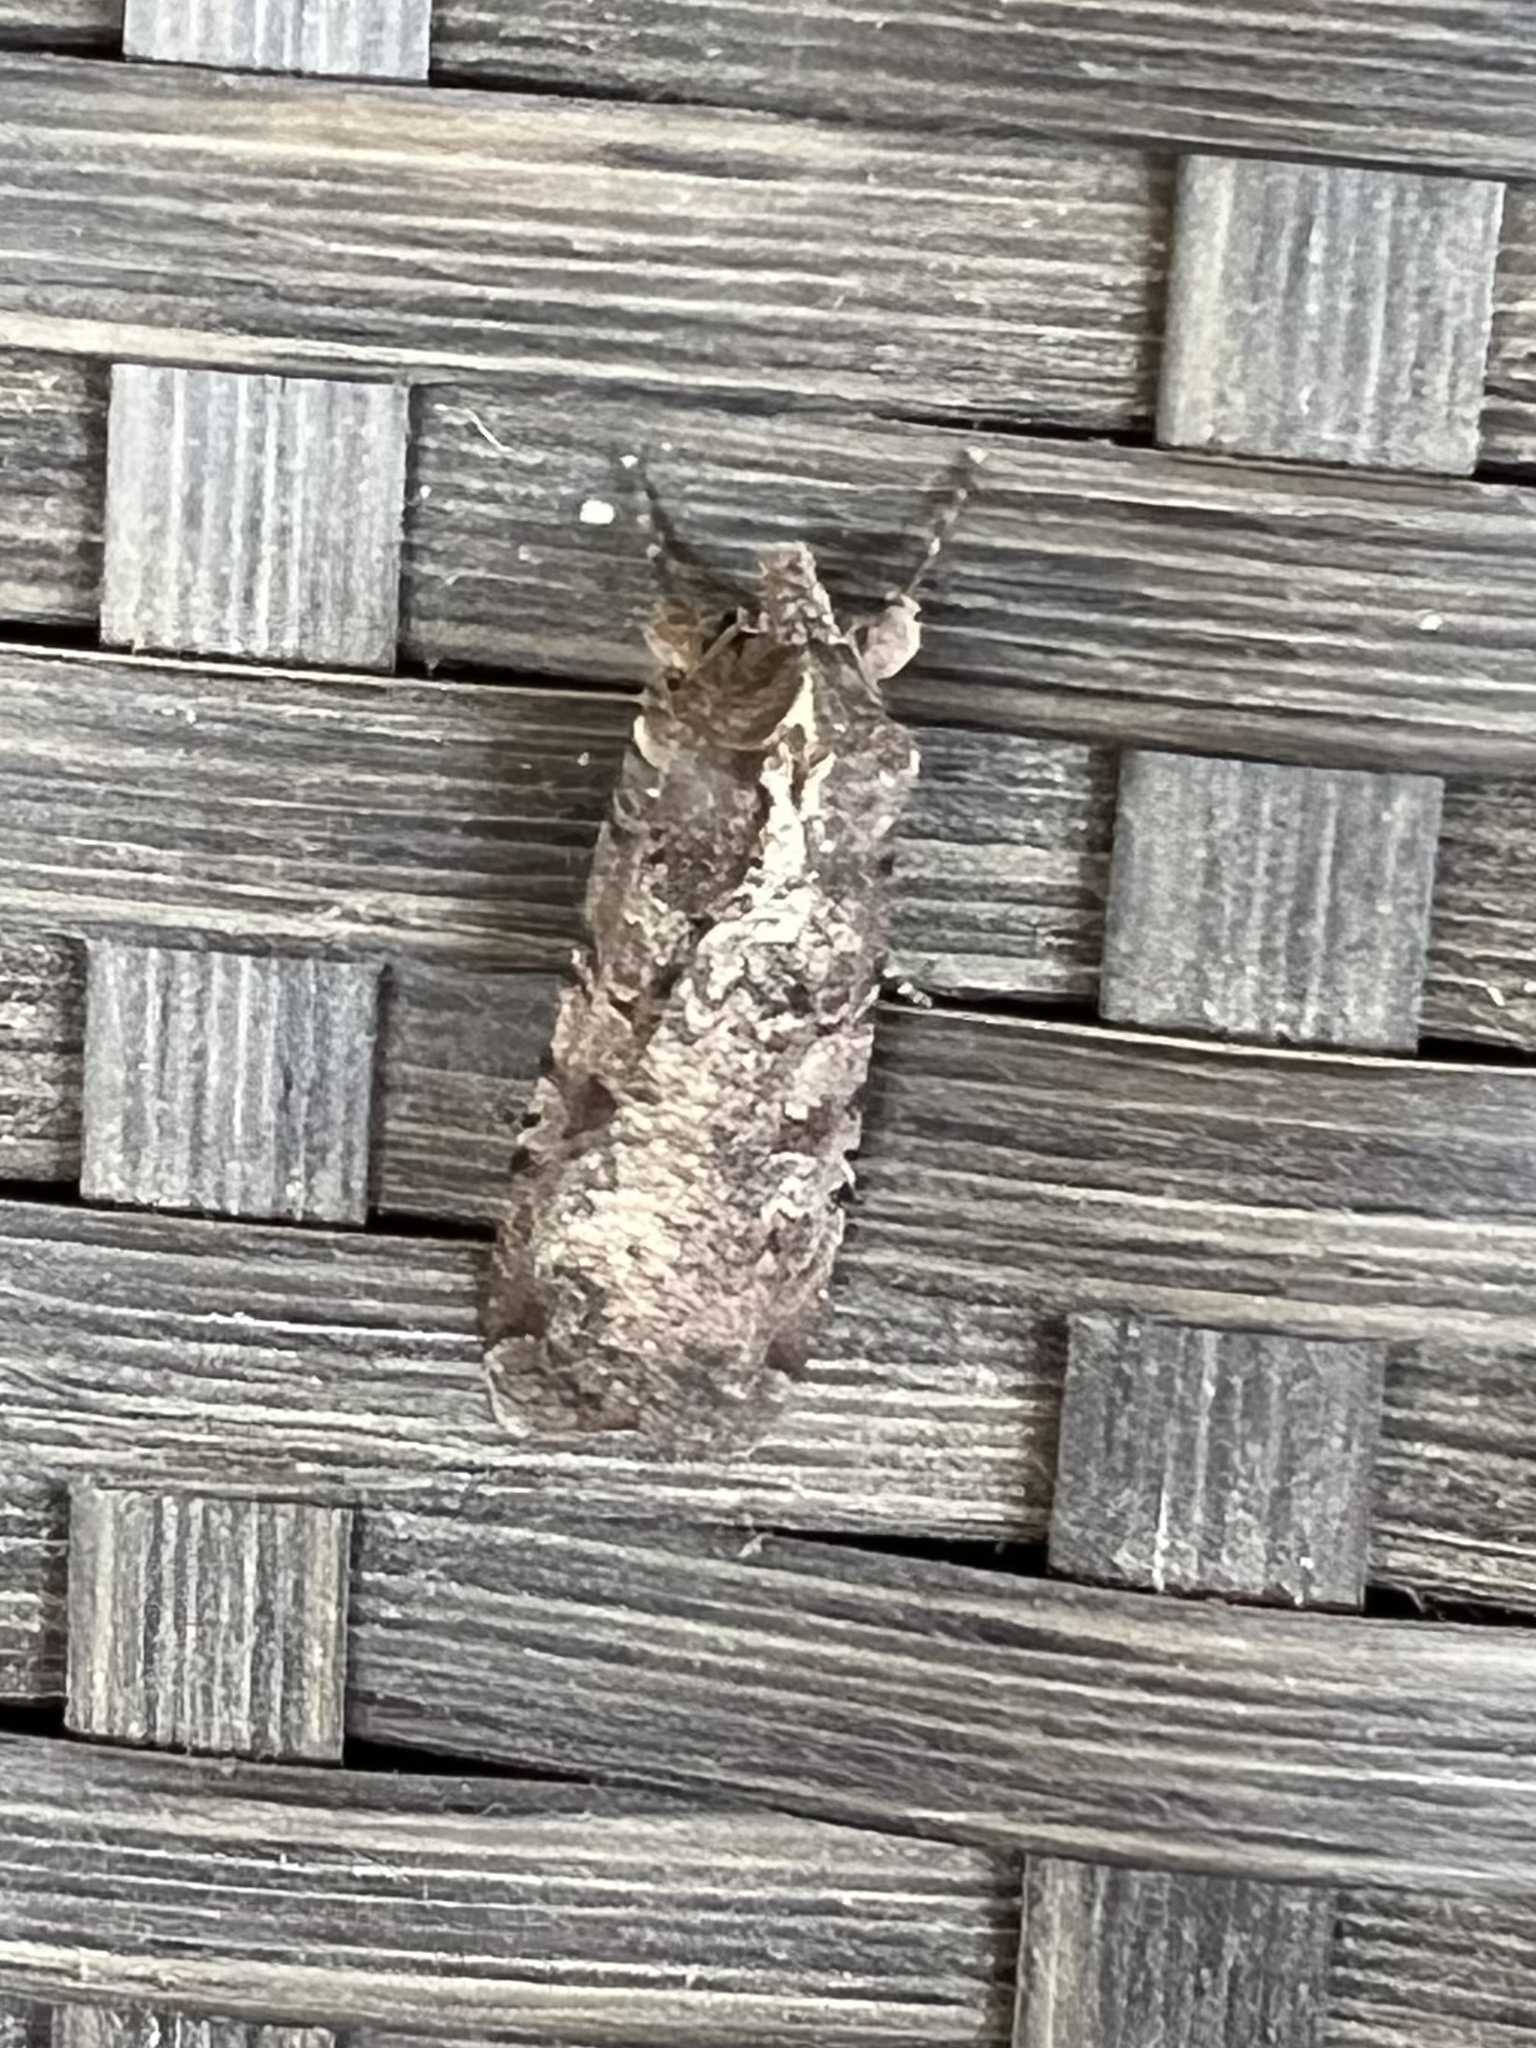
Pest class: cutworms